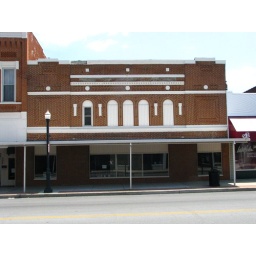
This building was once home to the movie theater in town. Today it serves as an annex to the building on the left.